Feather

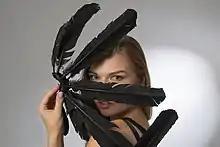
Female model with feathers

In some birds, feather colors may be created, or altered, by secretions from the uropygial gland, also called the preen gland. The yellow bill colors of many hornbills are produced by such secretions. It has been suggested that there are other color differences that may be visible only in the ultraviolet region, but studies have failed to find evidence. The oil secretion from the uropygial gland may also have an inhibitory effect on feather bacteria.